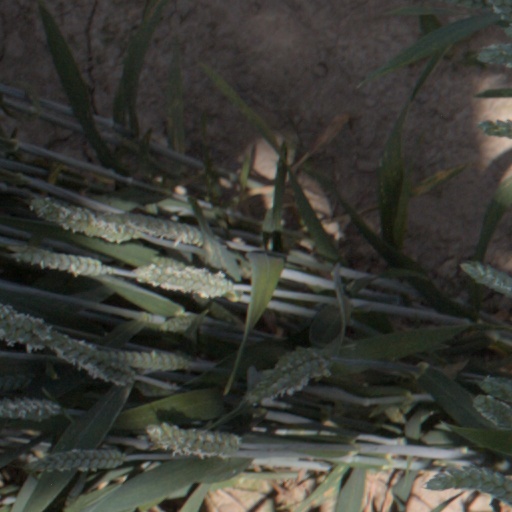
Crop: wheat